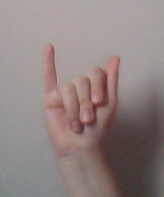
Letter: meem